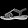
Label: Sandal